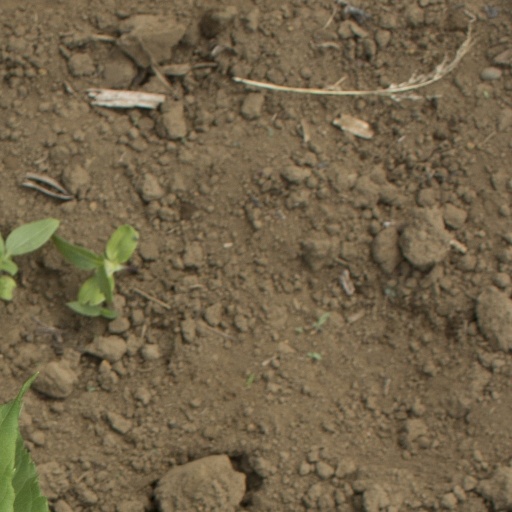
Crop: Jerusalem artichoke